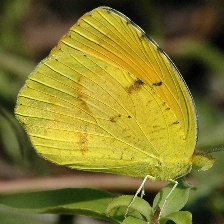
Species: SLEEPY ORANGE
Butterfly family (ImageNet category): sulphur_butterfly